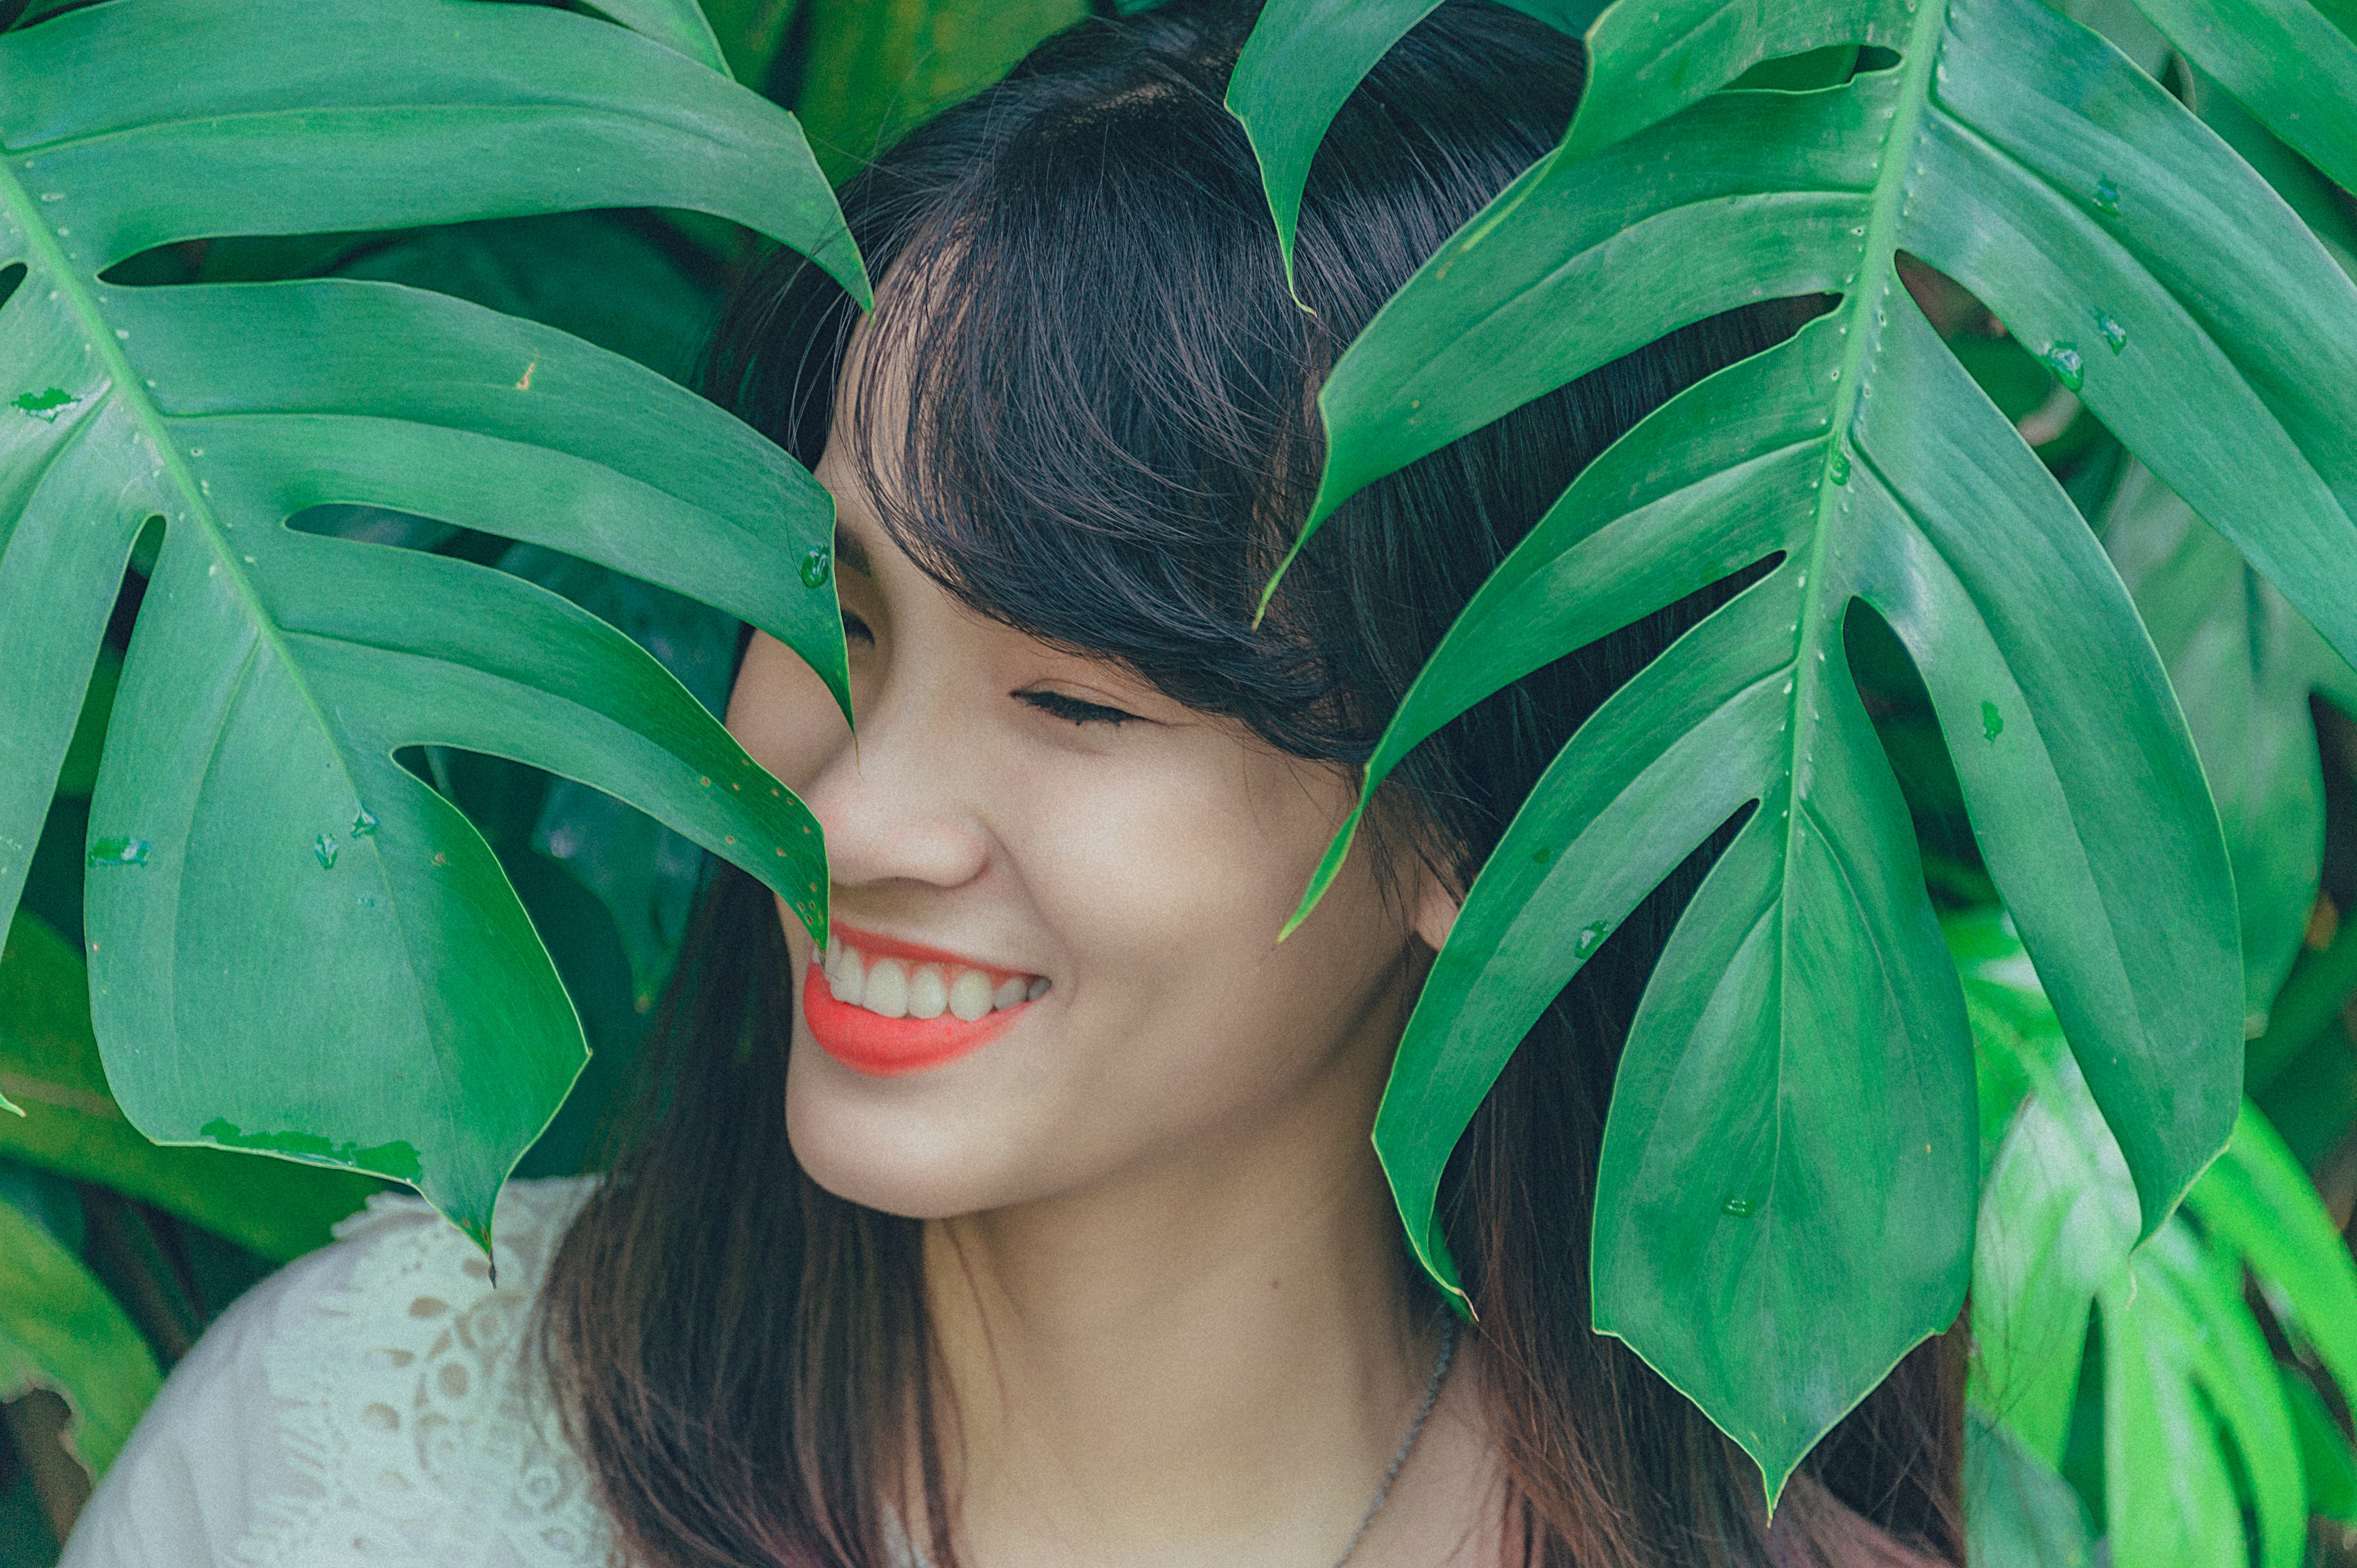
hair, green, face, leaf, beauty, hairstyle, smile, skin, lip, eye, plant, black hair, organism, photography, tree, long hair, photo shoot, fawn, hair coloring